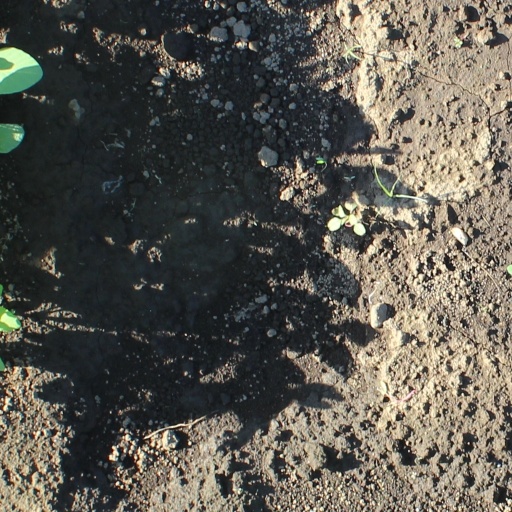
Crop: soybean